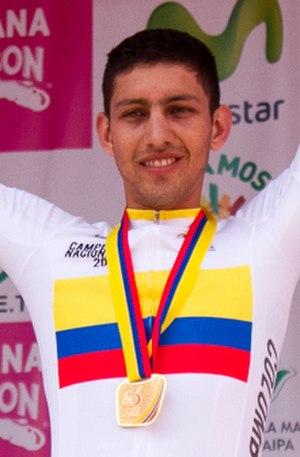
Walter Vargas sur le podium protocolaire du contre-la-montre Élite des Championnats de Colombie 2016.
Walter Alejandro Vargas Alzate, né le 16 avril 1992 à El Carmen de Viboral, est un coureur cycliste colombien, membre de l'équipe Medellín.